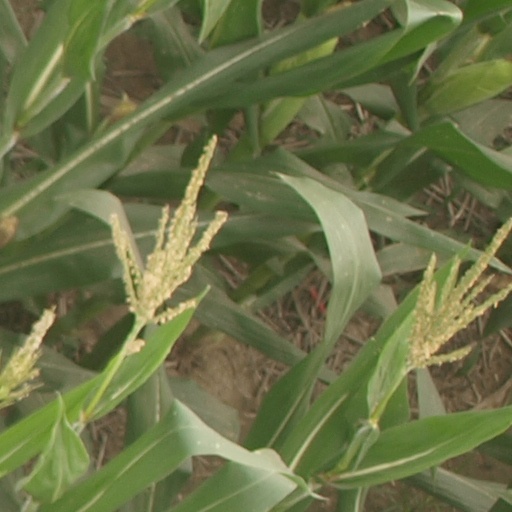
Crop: maize; corn